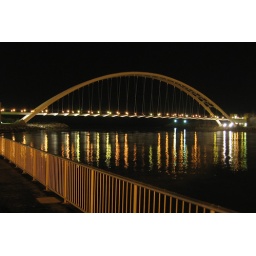
The pedestrian bridge over the Humber river at nighttime.